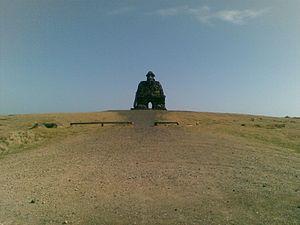
Le parc national de Snæfellsjökull, en islandais Þjóðgarður Snæfellsjökull, est un parc national d'Islande situé dans la municipalité de Snæfellsbær l'ouest du pays. Il fut créé en 2001 et s'étend sur 170 km².